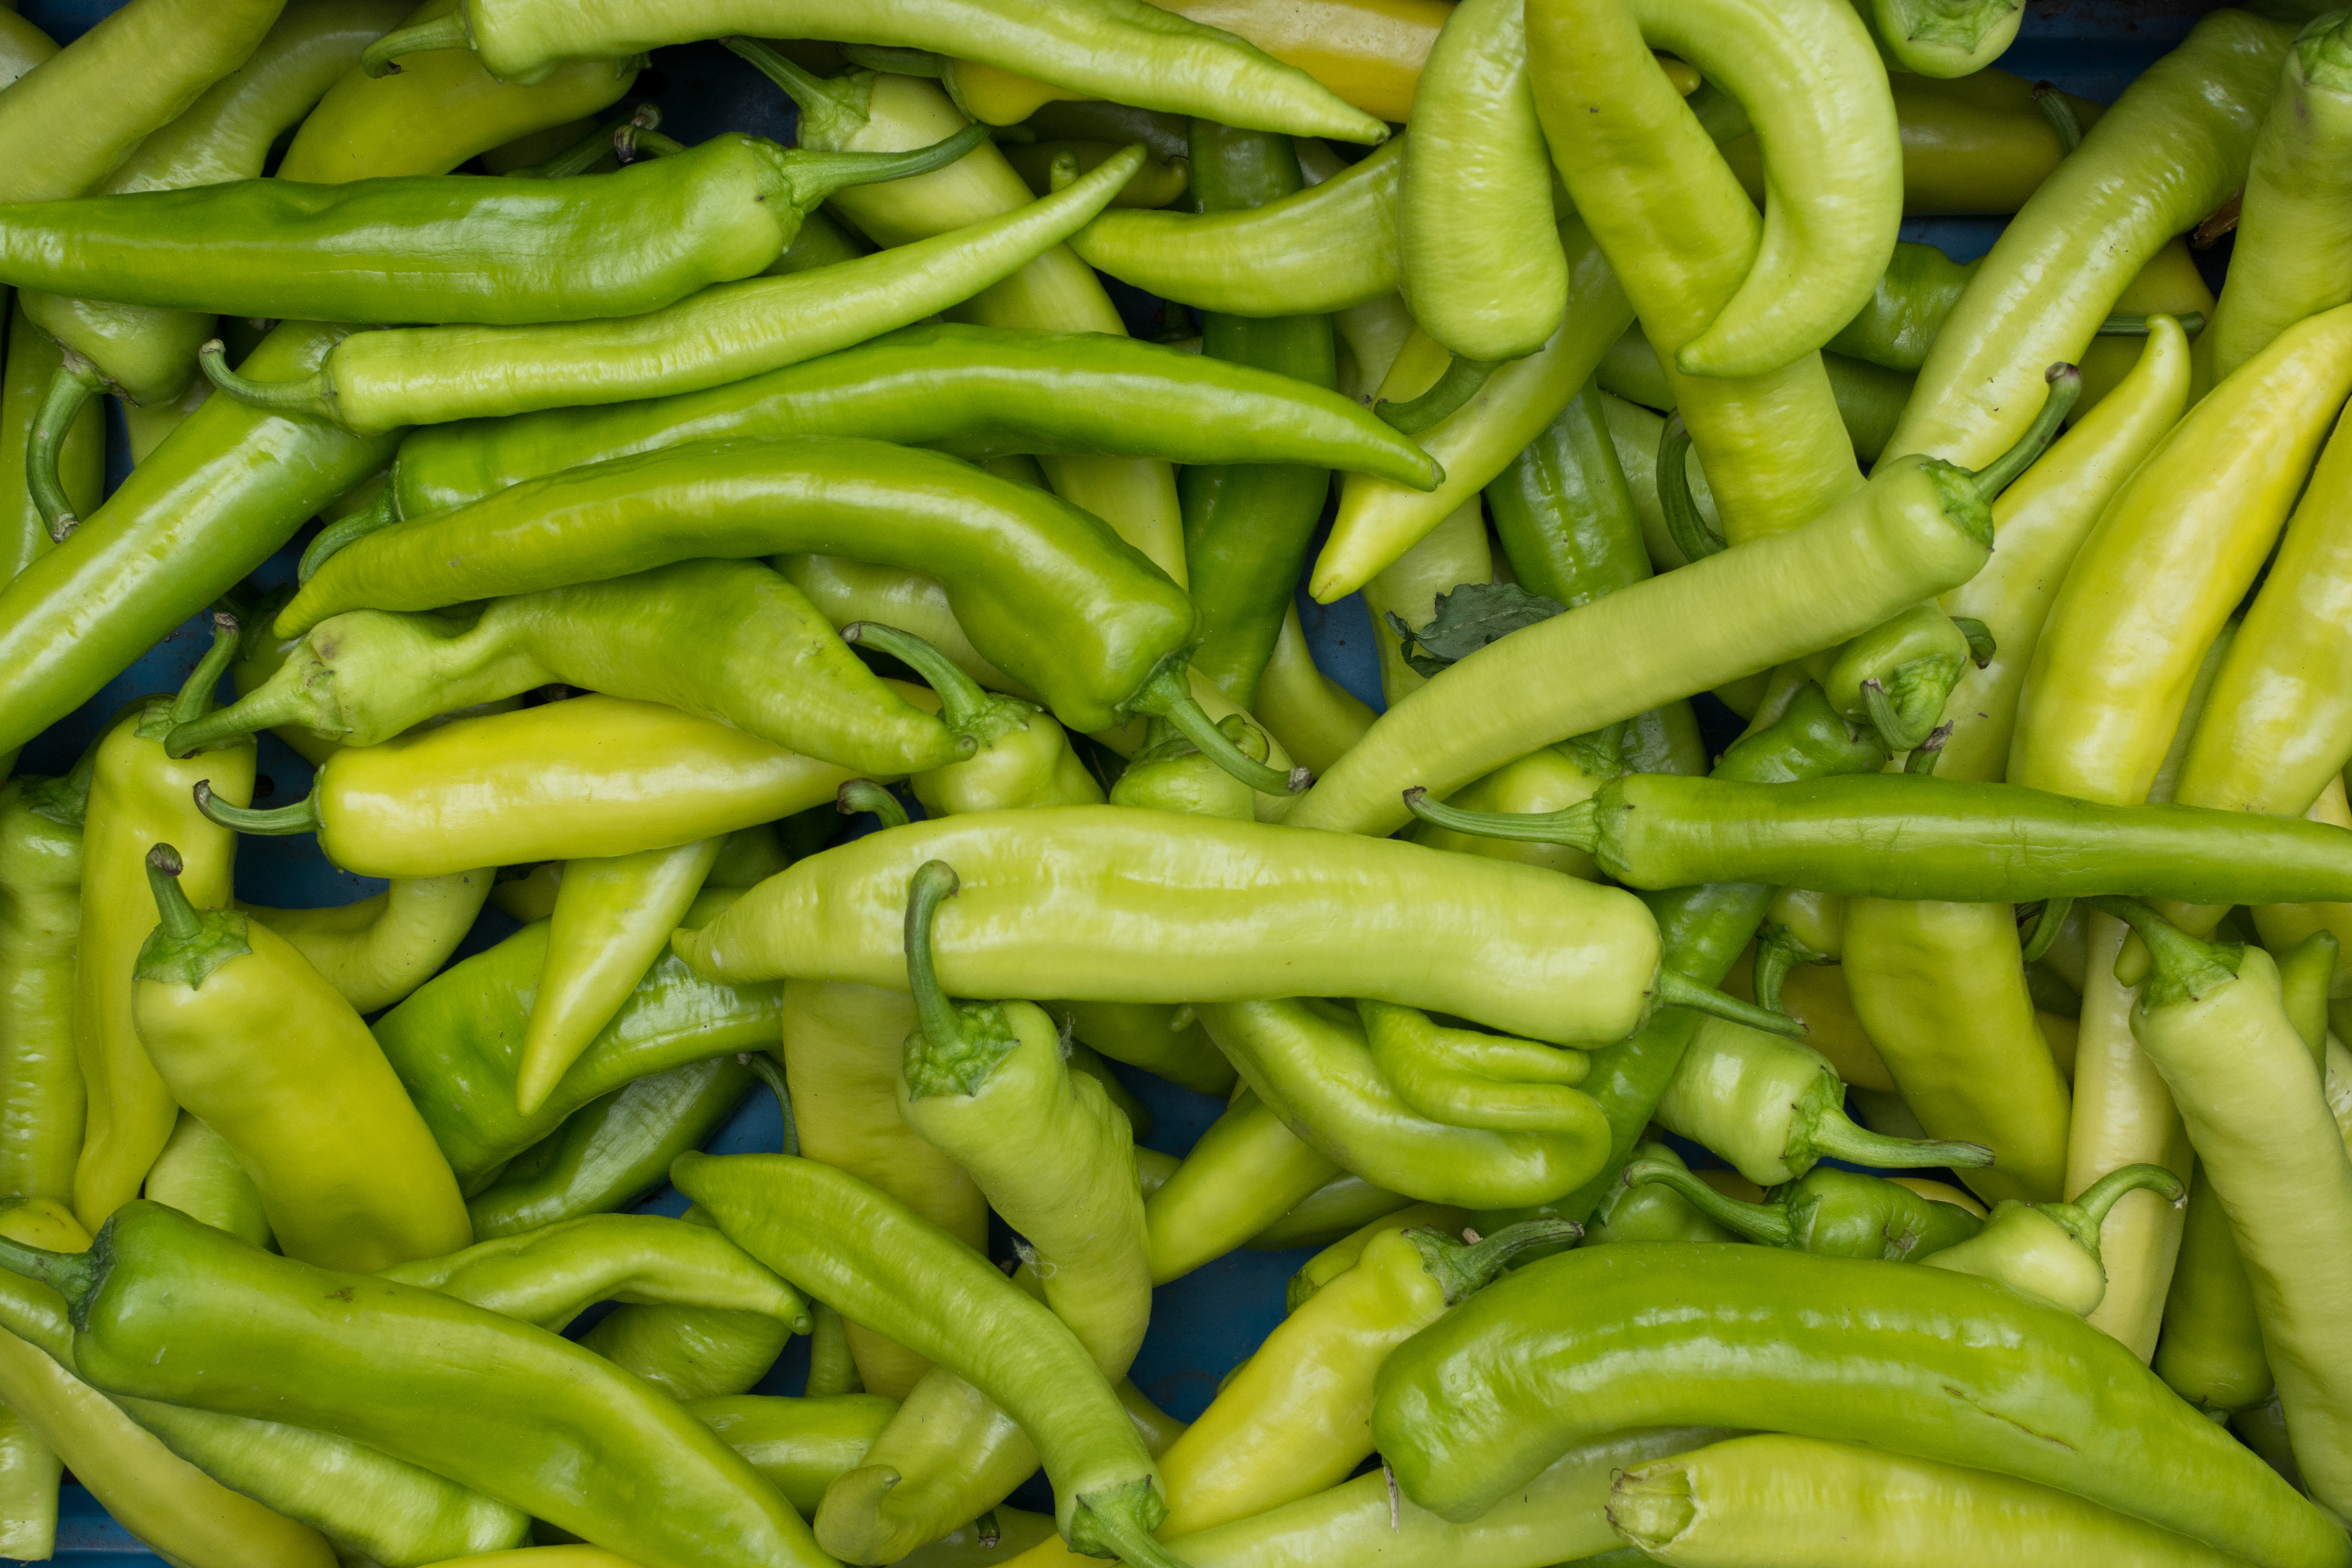
food, produce, ingredient, whole food, photograph, vegetable, natural foods, vegan nutrition, spice, bell peppers and chili peppers, snapshot, local food, staple food, chili pepper, green bean, bird's eye chili, legume, bean, vegetarian food